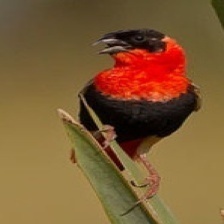
Species: NORTHERN RED BISHOP
Scientific name: EUPLECTES FRANCISCANUS